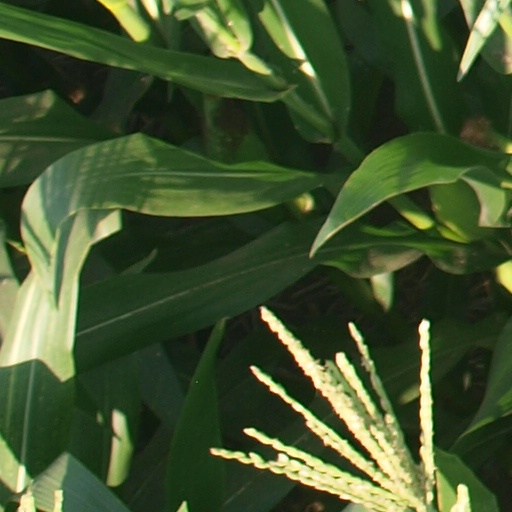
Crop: maize; corn